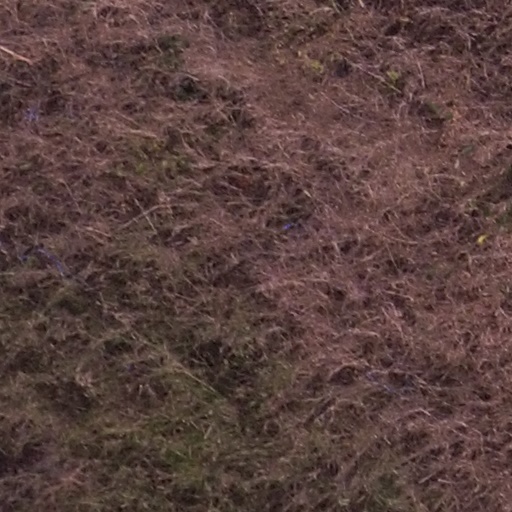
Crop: maize; corn